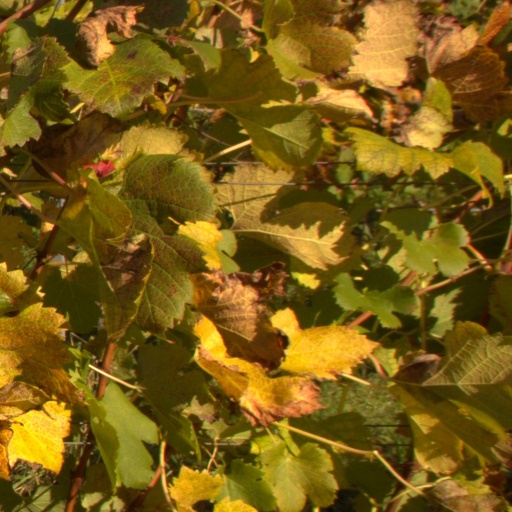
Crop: grape